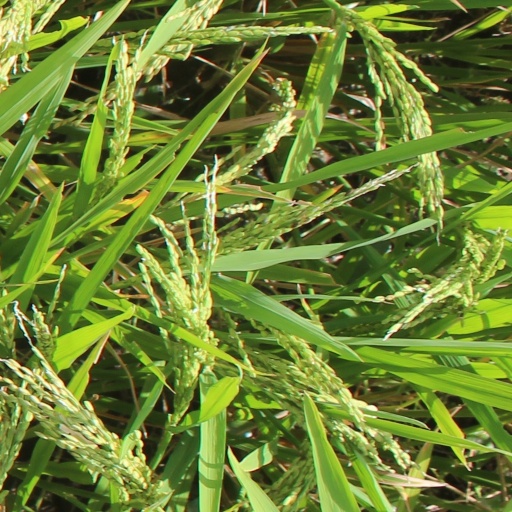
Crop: rice